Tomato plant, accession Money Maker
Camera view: horizontal (90 deg, fisheye); turntable rotation: 0 degrees
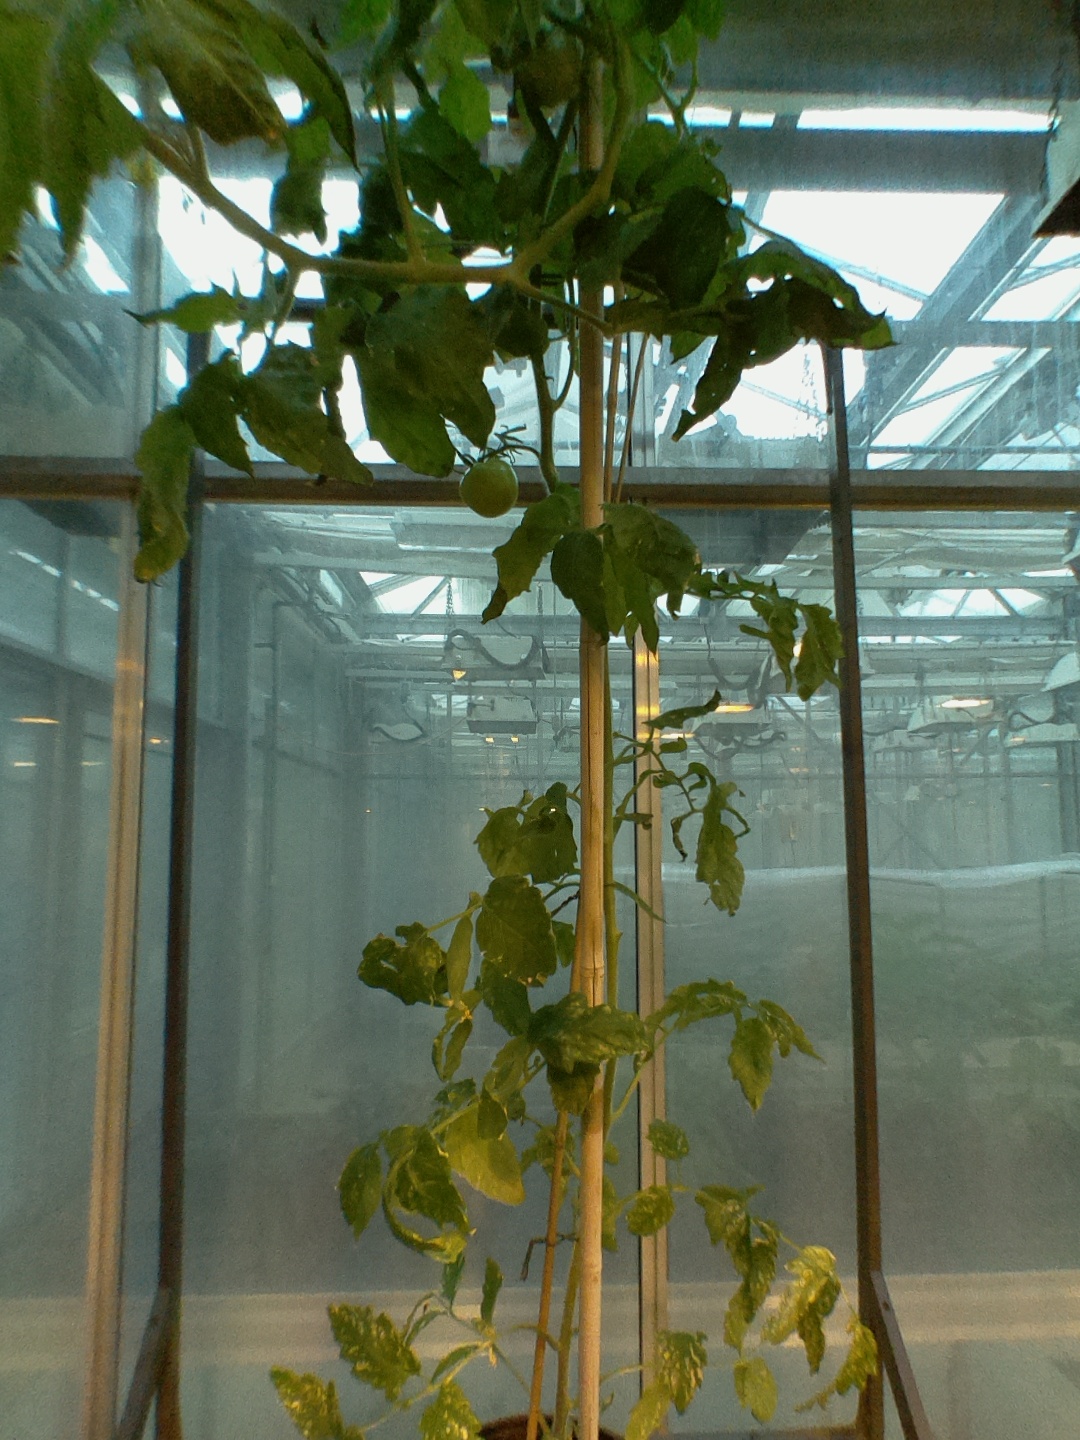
BBCH growth stage 73: 30%-40% of final fruit size